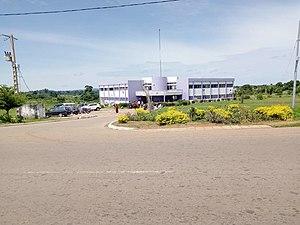
biment de la mairie de Bouaflé
Bouaflé est une ville de Côte d'Ivoire de la région de la Marahoué. La ville est proche du Lac Kossou.